Benham Lock

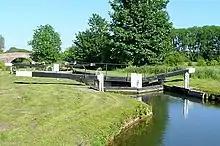
Benham Lock

Benham Lock, formerly known as Benham Bridge Lock is a lock on the Kennet and Avon Canal, between Kintbury and Newbury. It is located below Marsh Benham, but in the civil parish of Enborne, in the English county of Berkshire.